KSP-76

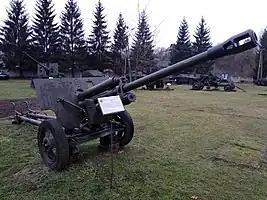
Gun model adapted to the KSP-76

A 76 mm ZiS-3 gun was located in the front of the machine on a machine that allowed it to be guided in two planes. The original placement of the gun between the wheel arches, significantly rising above the level of the site, was proposed to reduce the height of the entire combat vehicle in order to increase survivability and stability during movement. The machine tool allowed to direct it in a horizontal plane within a sector width of 37 °. Permissible angles of vertical aiming are from -3 ° to + 15 °.